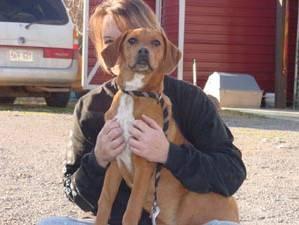
dog